Coping (joinery)

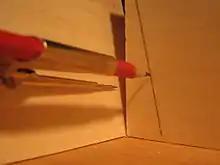
"Scribing" a pencil line to fit two pieces of wood together.

Coping or scribing is the woodworking technique of shaping the end of a moulding or frame component to neatly fit the contours of an abutting member. Joining tubular members in metalworking is also referred to as a cope, or sometimes a "fish mouth joint" or saddle joint.